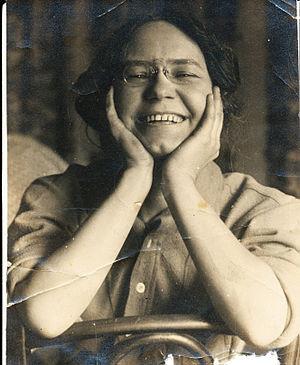
Lou Rogers est une dessinatrice de presse, illustratrice, écrivaine, conteuse, conférencière, animatrice de radio et activiste politique américaine.